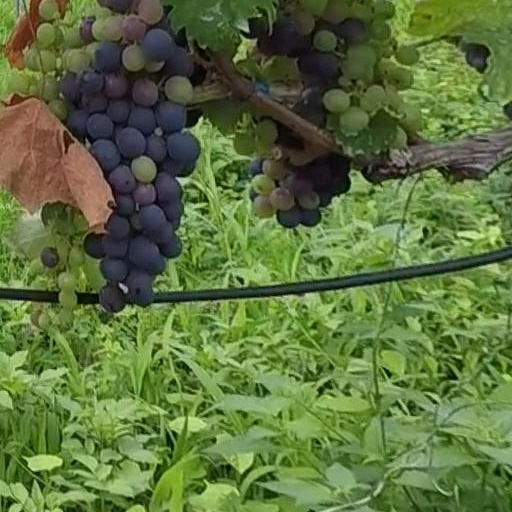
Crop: grape